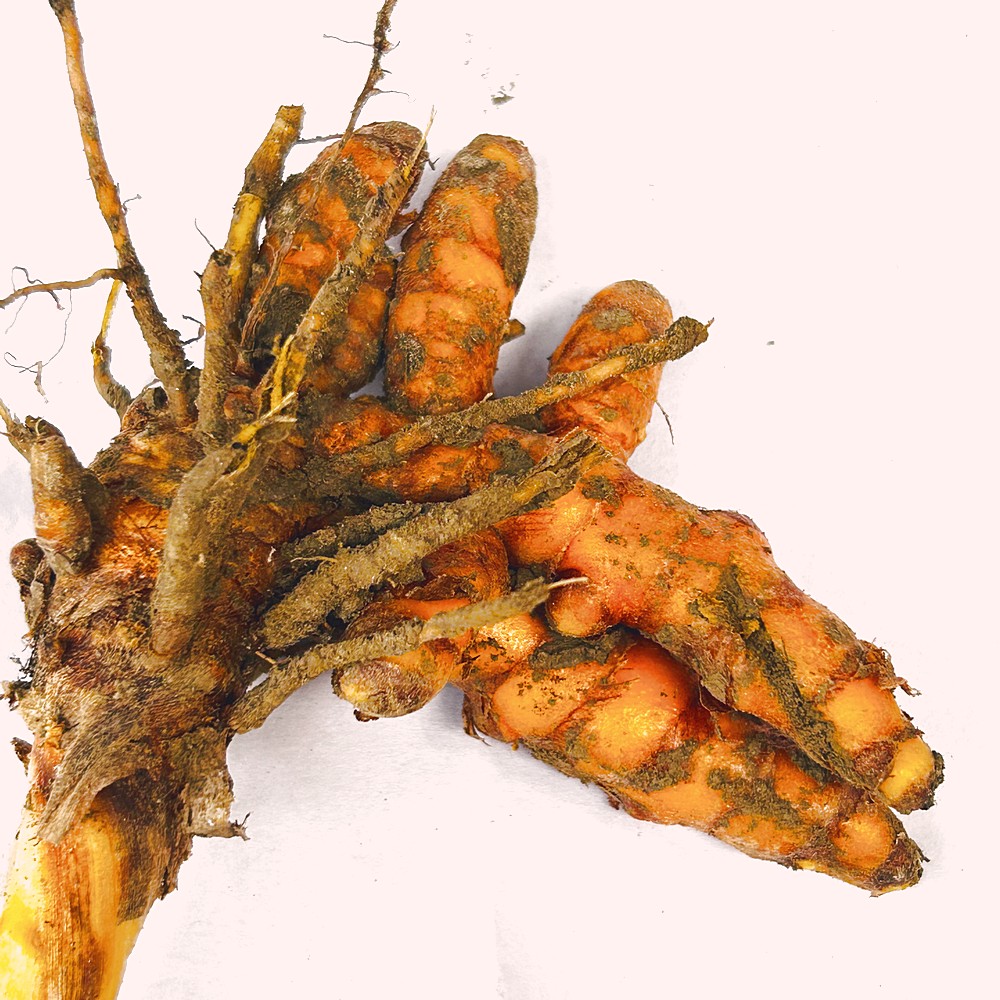
Label: Rhizome Healthy Root